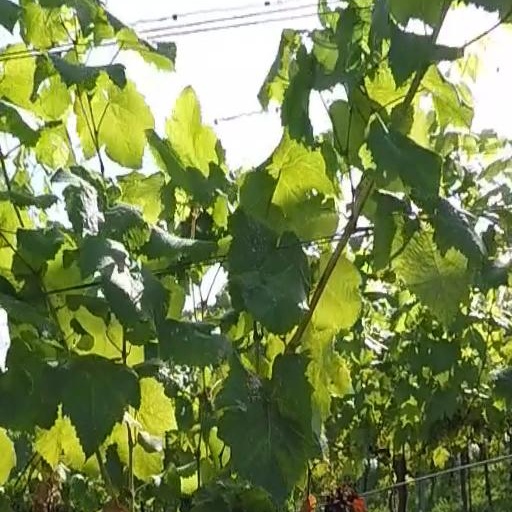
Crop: grape